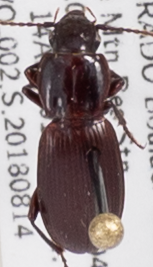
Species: Pterostichus restrictus
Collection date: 2018-08-14
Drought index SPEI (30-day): -0.8
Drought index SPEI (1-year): -1.034
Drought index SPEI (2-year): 0.24